Ernst Stavro Blofeld

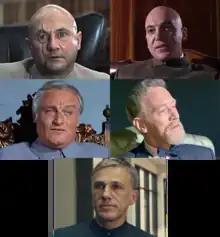
Blofeld in "You Only Live Twice" (Donald Pleasence), "On Her Majesty's Secret Service" (Telly Savalas), "Diamonds Are Forever" (Charles Gray), "Never Say Never Again" (Max von Sydow) and "Spectre" (Christoph Waltz)

Blofeld's depiction in film influenced with great effect the depiction of supervillains and (together with that of Marlon Brando's character Don Vito Corleone in "The Godfather") that of Mafia bosses both in films and printed media, as, since his first appearance on the big screen in 1963, he established some "standards" imitated for decades, such as mysterious identities, being portrayed stroking a pet and with the face unseen by the spectator or the viewpoint character, and the concept of spectacularly executing underlings who fail to defeat the main protagonist.